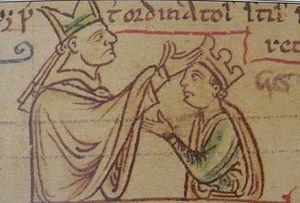
Henri III fut roi d'Angleterre, seigneur d'Irlande et duc d'Aquitaine de 1216 à sa mort.